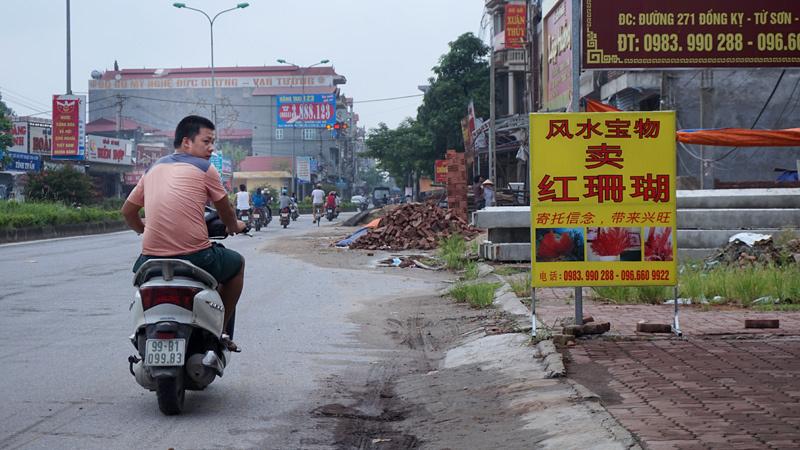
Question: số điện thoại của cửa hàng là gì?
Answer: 0983990288